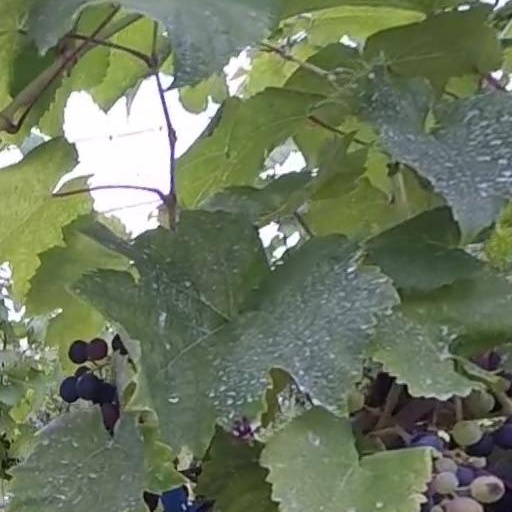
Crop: grape